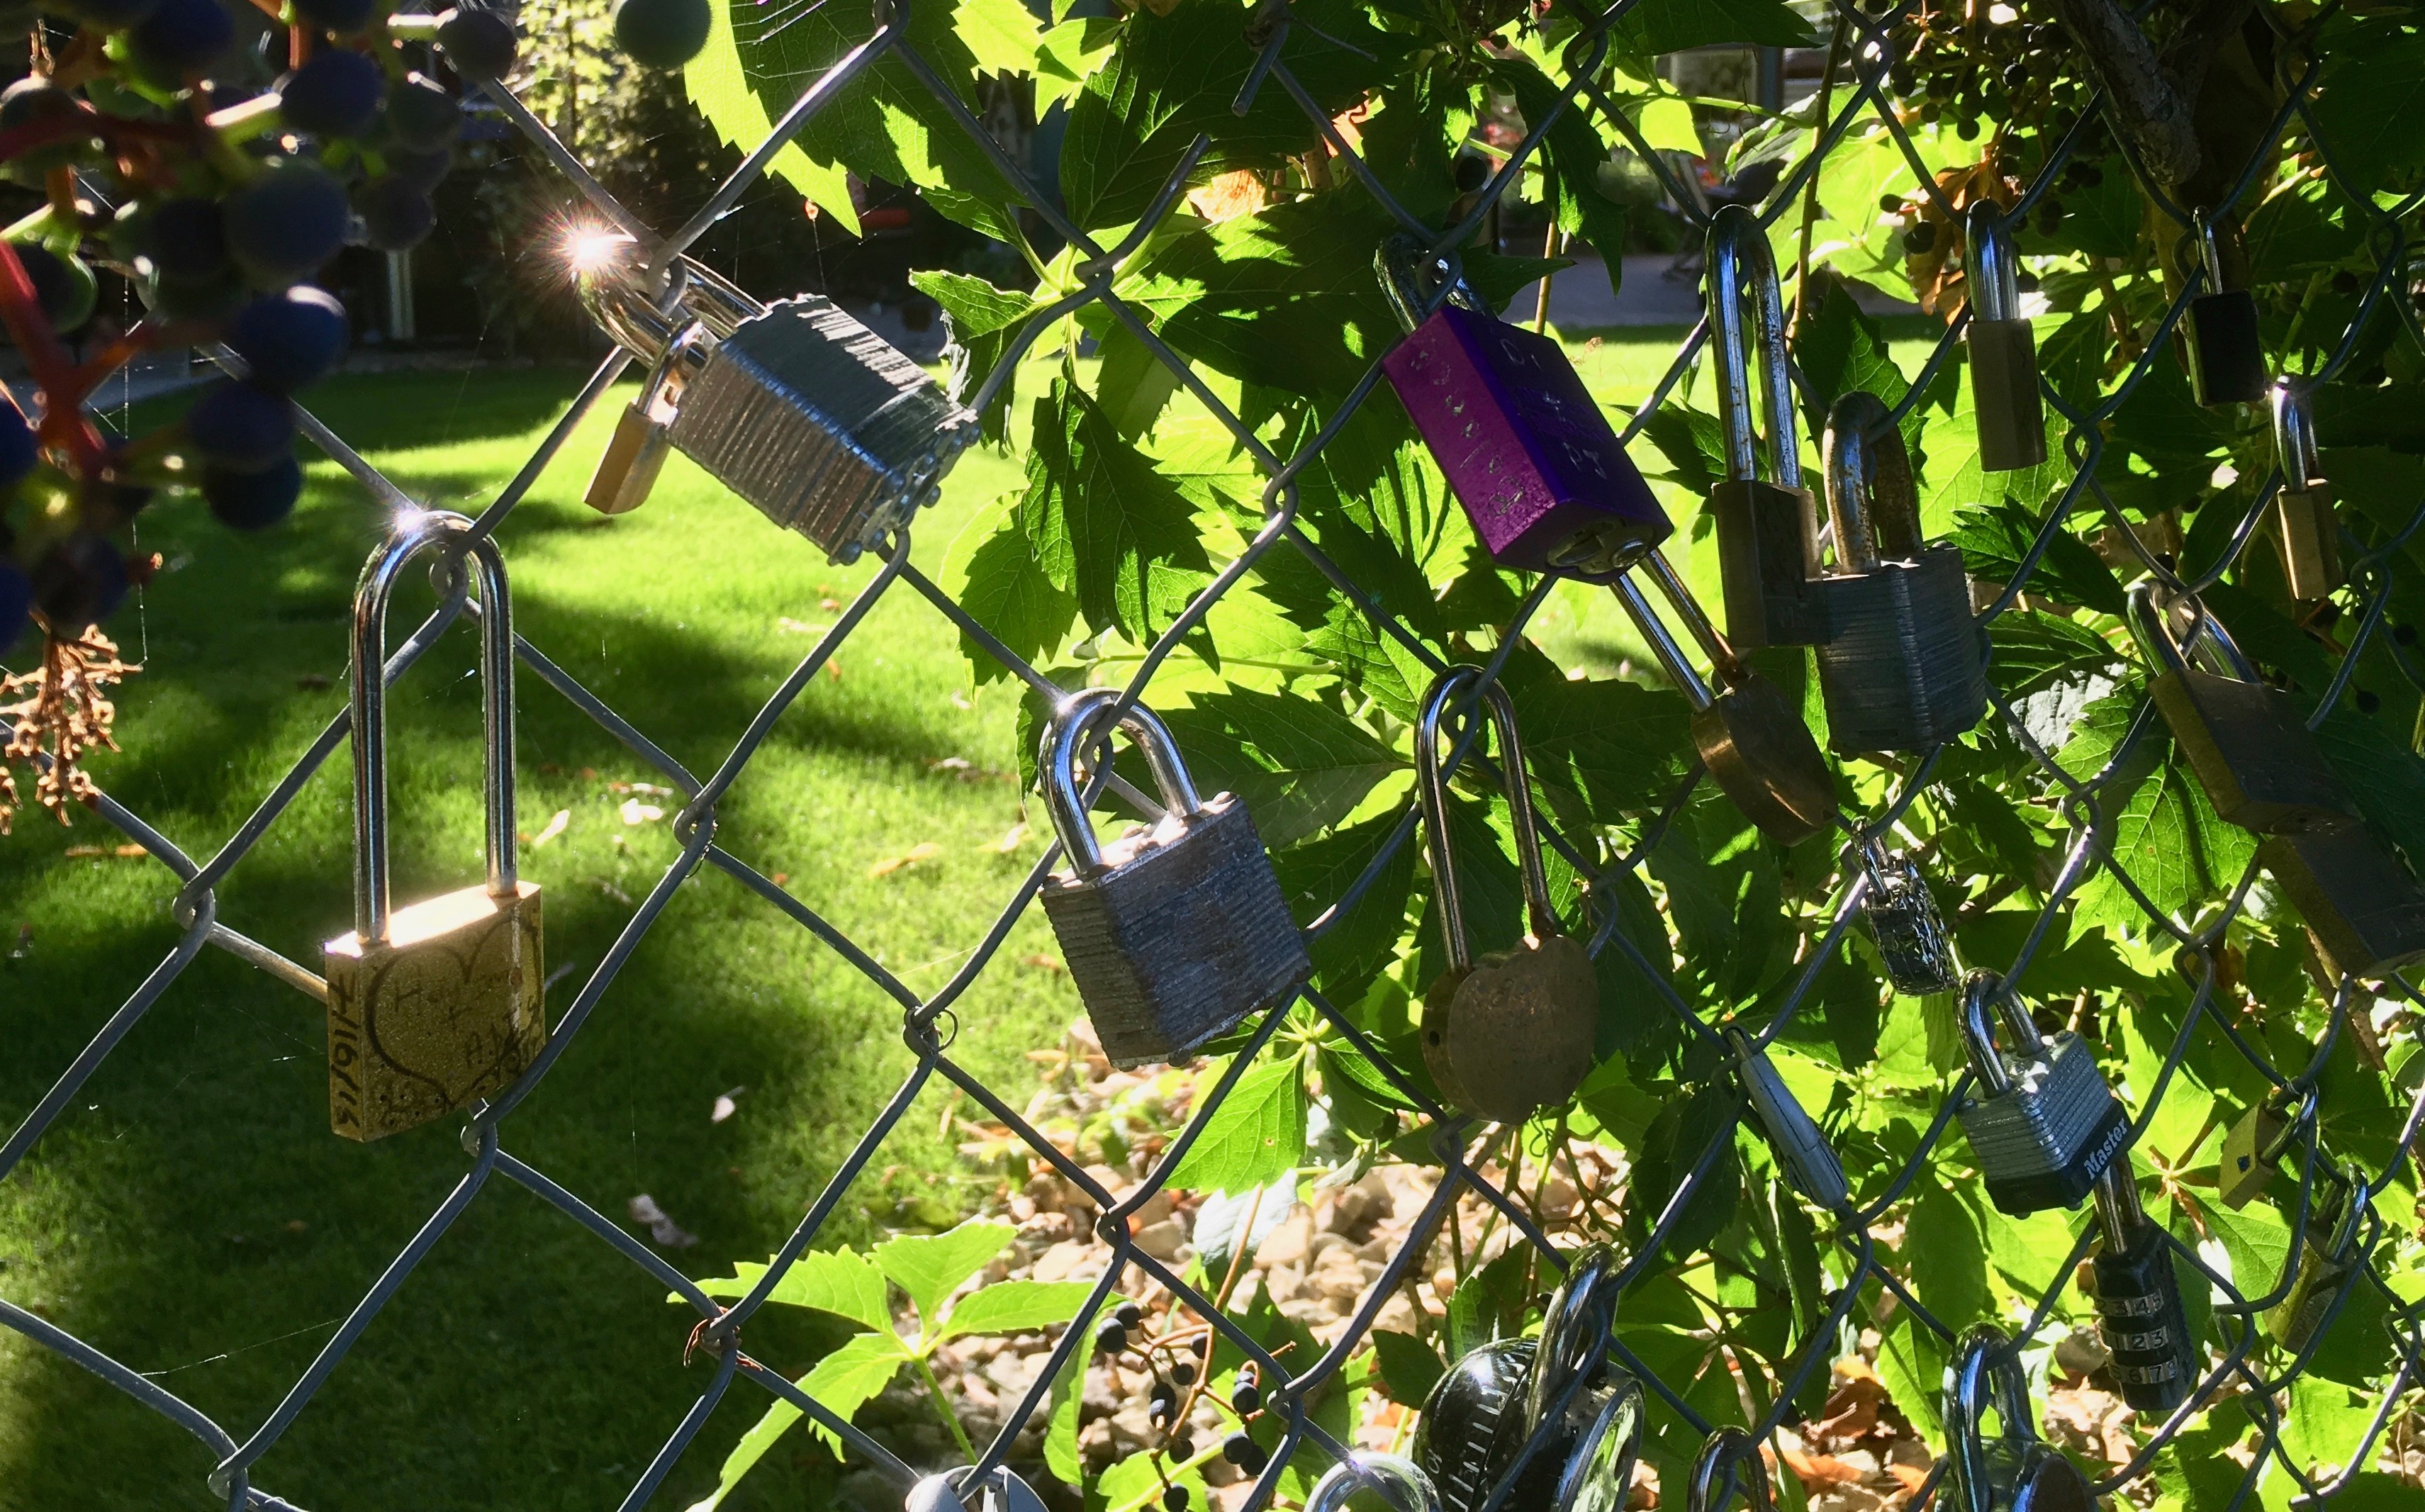
tree, nature, plant, sunlight, leaf, flower, pond, green, jungle, produce, botany, garden, flora, flowering plant, land plant